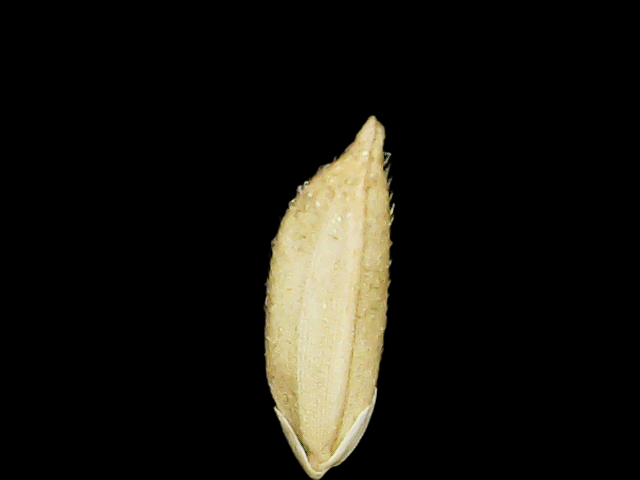
Rice variety: Binadhan12